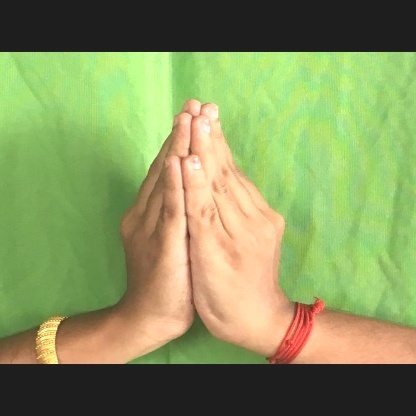
Mudra: Kapotham